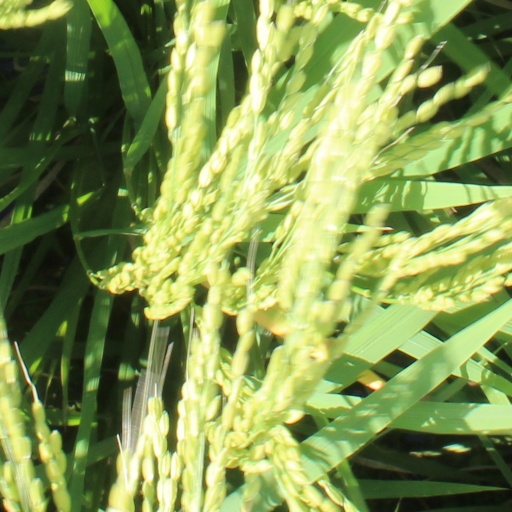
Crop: rice